Jalon Daniels

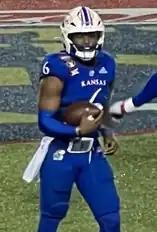
Daniels in 2022

Jalon Daniels (born October 29, 2002) is an American college football quarterback for the Kansas Jayhawks.